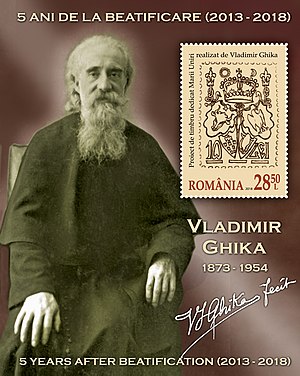
Irène Némirovsky / Anden verdenskrig
Fyrst Ghika, som døbte hende i 1939, led martyrdøden.
Irène Némirovsky var en fransk forfatterinde. Hendes mest berømte arbejde er det posthumt udgivne romanværk Suite Française, som blev udgivet i 2004. Hun blev født i Kijev, men boede mere end halvdelen af sit liv i Frankrig og skrev på fransk. Irène Némirovsky blev arresteret af franske gendarmer, klassificeret som jødinde efter racelovene, uden hensyn til hendes omvendelse til katolicismen. Hun døde 39 år gammel i udryddelseslejren Auschwitz i det tyskbesatte Polen.